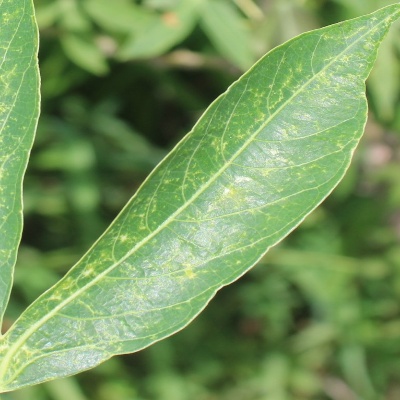
Crop: Cassava
Condition: green mite